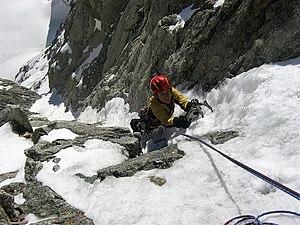
En alpinisme, une goulotte est une formation de neige ou de glace se formant dans les dièdres ou cheminées rocheuses.